Jean-Baptiste Clément

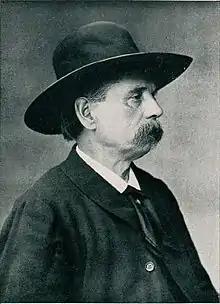
Portrait of Jean-Baptiste Clément by Félix Nadar. 1900

Jean-Baptiste Clément (31 May 1836 in Seine – 23 February 1903 in Paris) was a French chansonnier, journalist, socialist activist and communard. He is mostly known for his work "Le Temps des cerises," which is strongly associated with the Paris Commune.